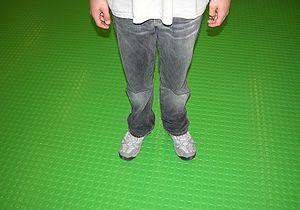
La Neue Staatsgalerie de Stuttgart en Allemagne est un musée d'art dessiné par le britannique James Stirling dans les années 1970 et ouvert au public en 1984.